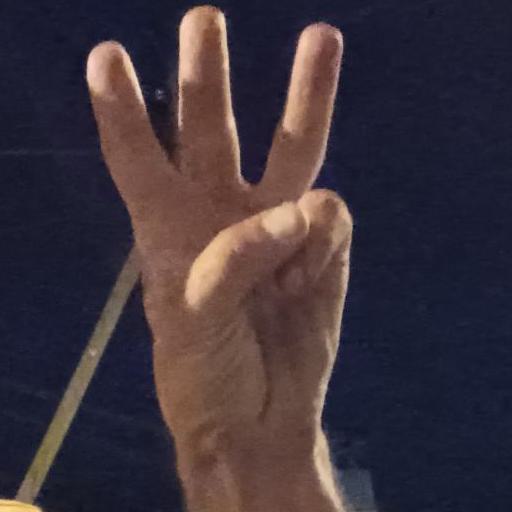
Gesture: three